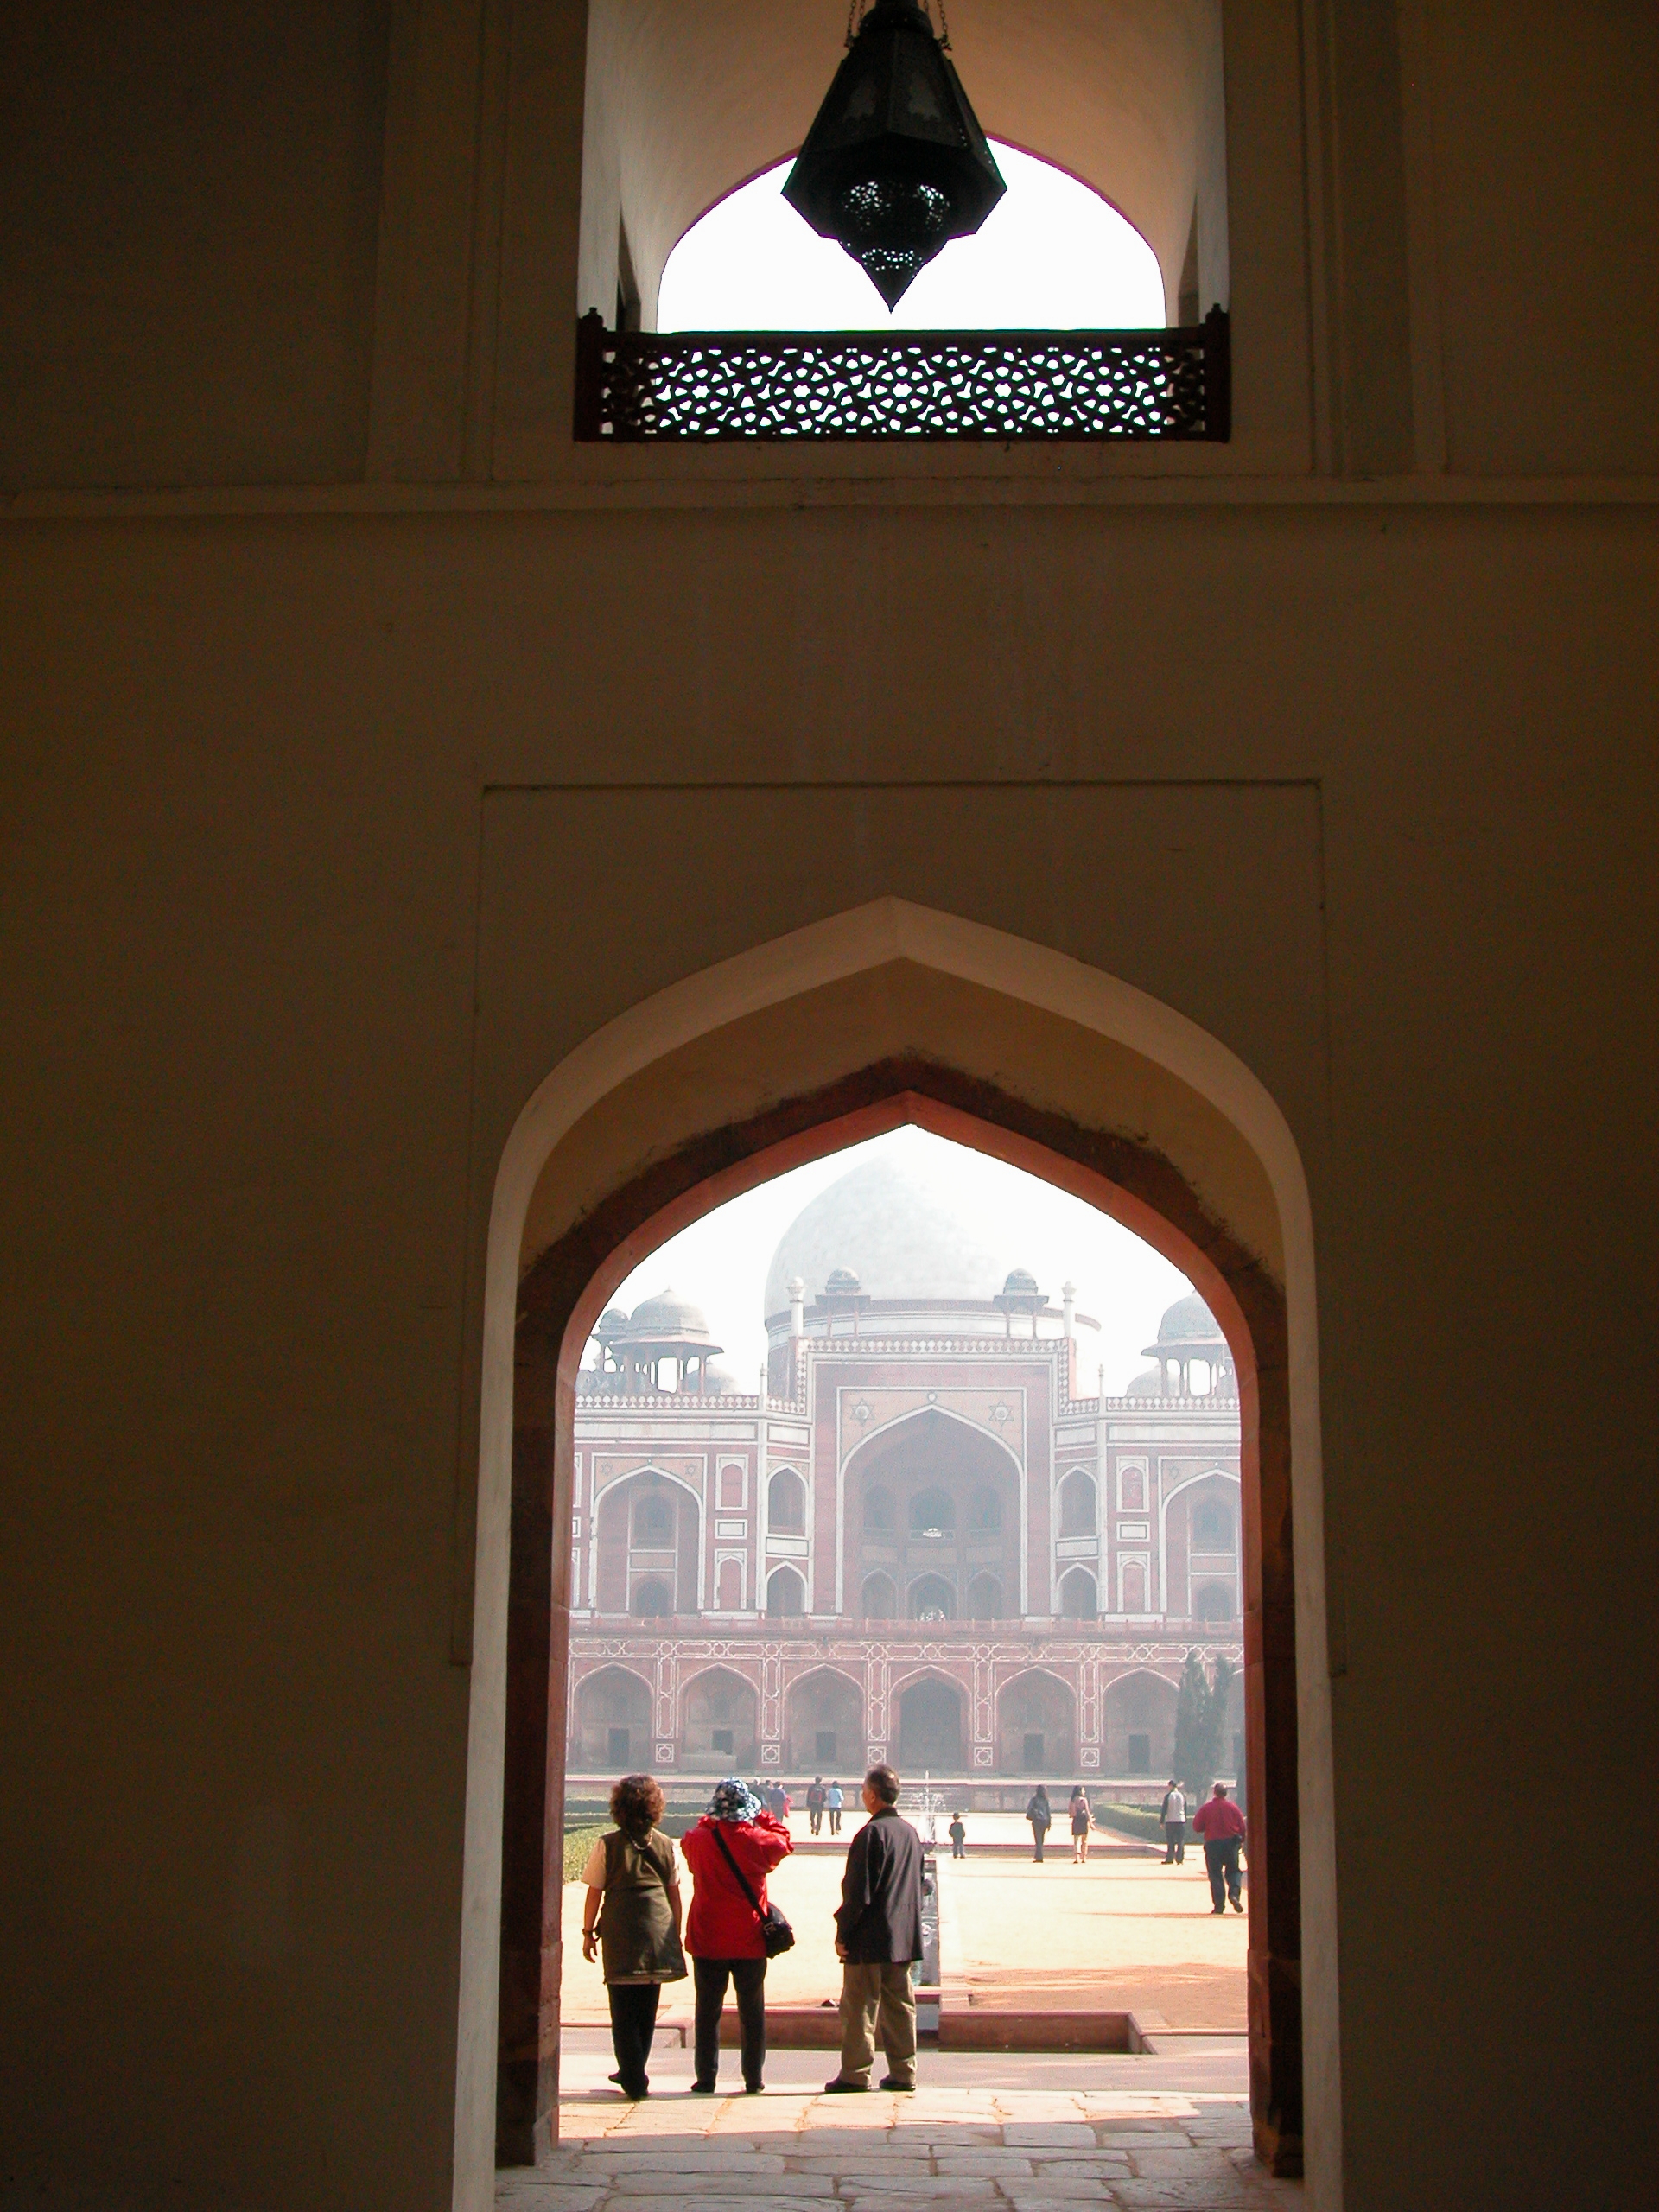
architecture, window, glass, arch, high, interior design, art, design, ruins, photograph, image, hires, india, tourist attraction, tomb, shape, hi, res, delhi, unescoworldheritage, humayuns